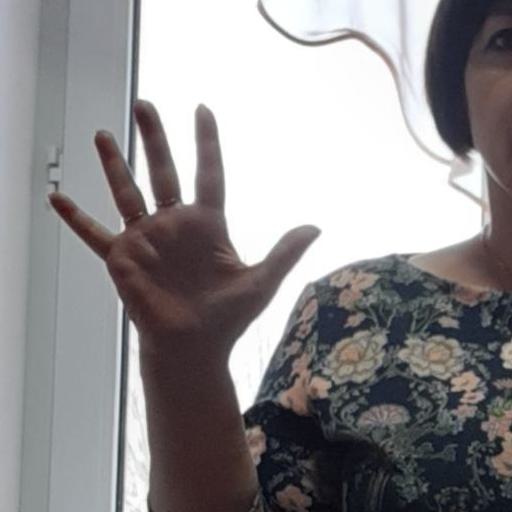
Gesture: palm